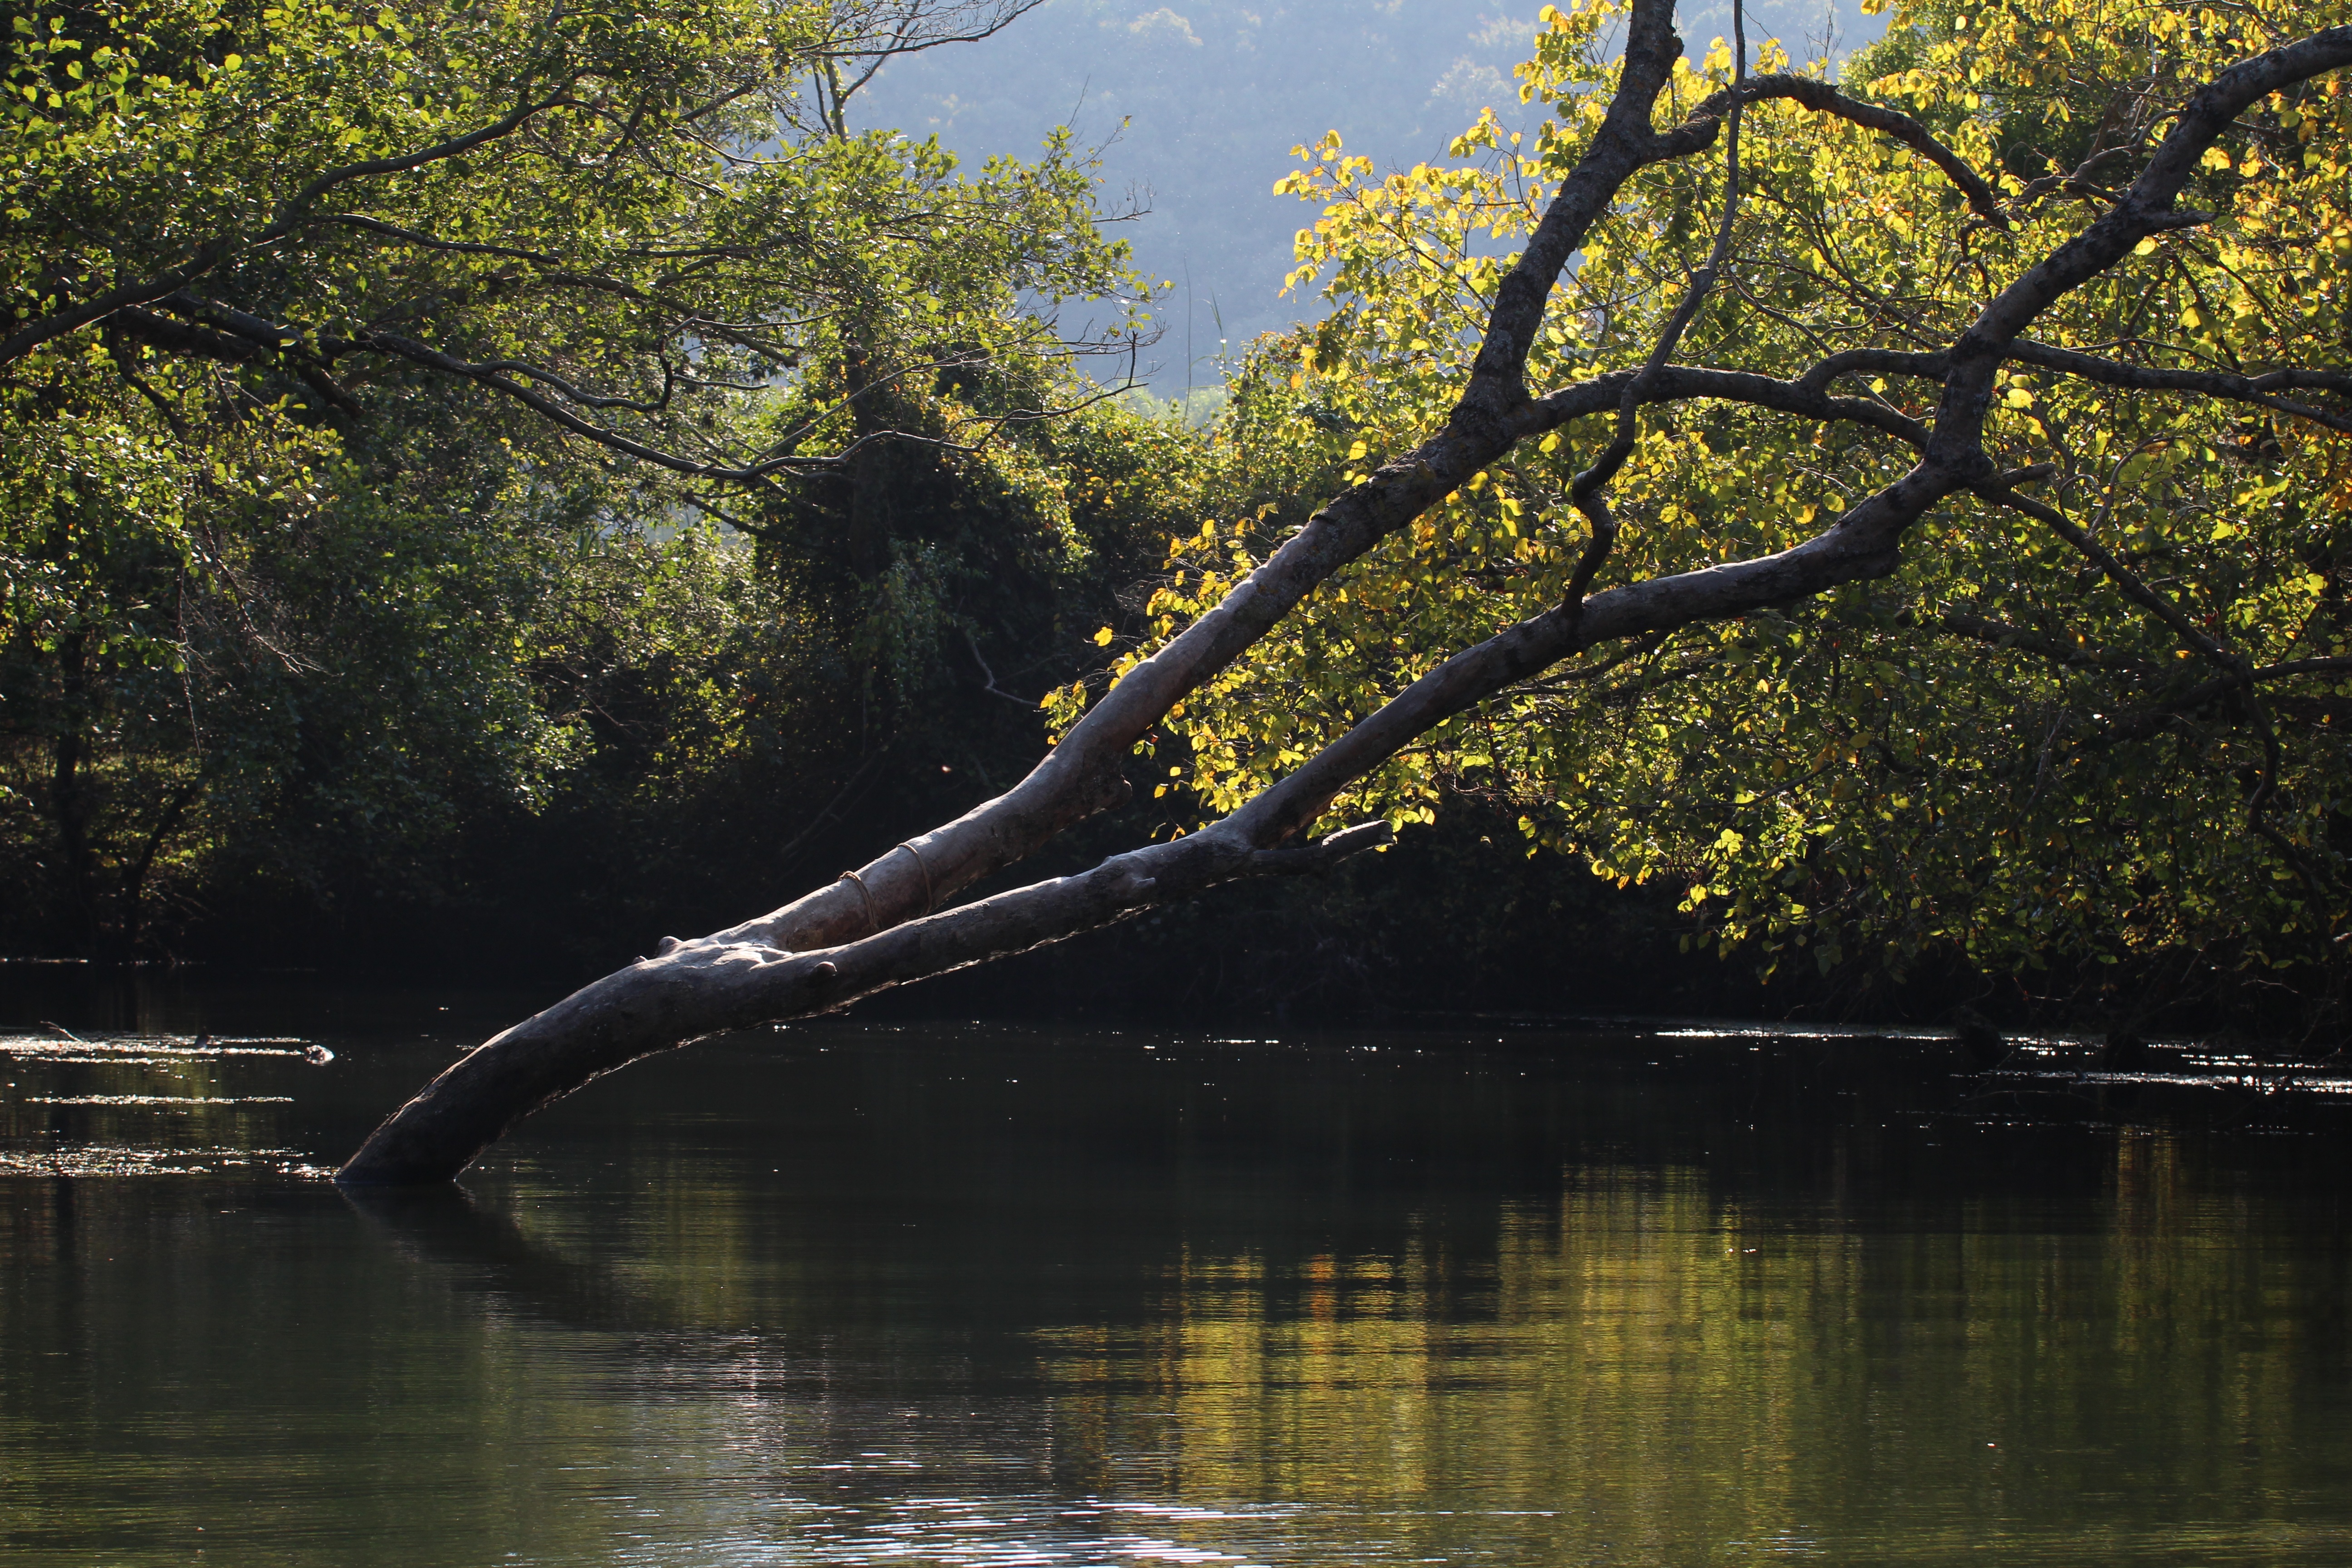
landscape, tree, water, nature, forest, creek, swamp, branch, plant, sky, sunlight, leaf, lake, river, canal, pond, stream, reflection, jungle, autumn, reservoir, flora, waterway, body of water, pictures, bank, vegetation, deciduous, wetland, floodplain, woodland, water feature, watercourse, riparian zone, woody plant, bayou, riparian forest, fluvial landforms of streams